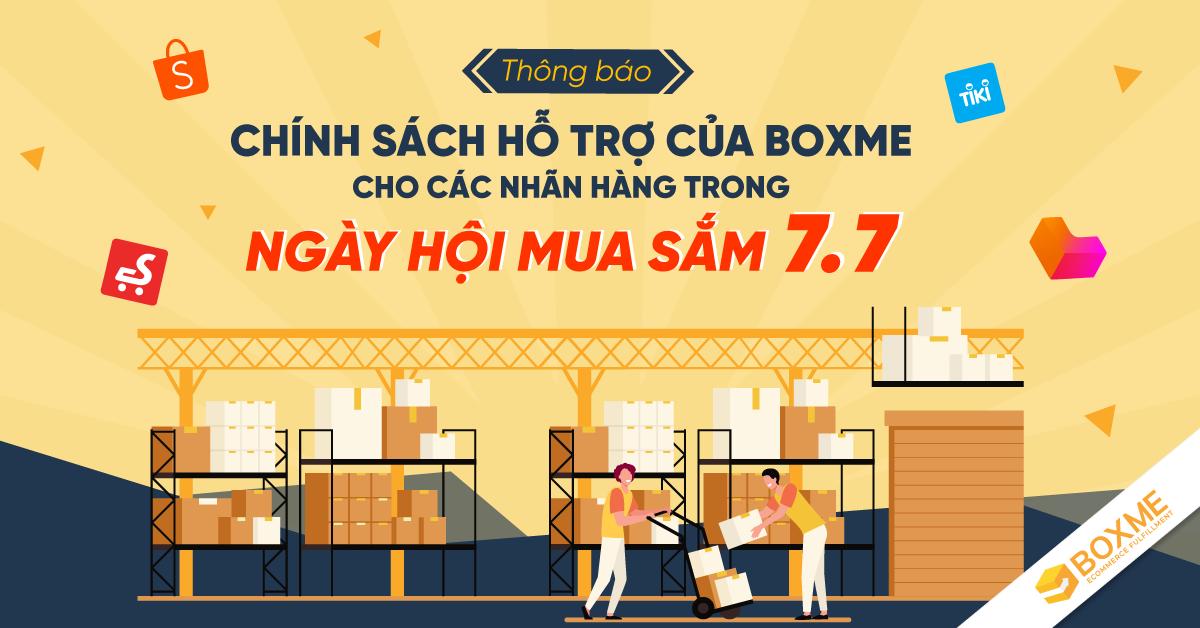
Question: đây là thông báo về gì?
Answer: về chính sách hỗ trợ của boxme cho các nhãn hàng trong ngày hội mua sắm 7. 7